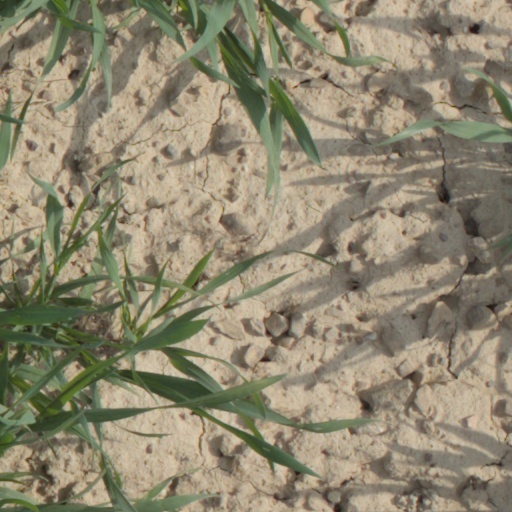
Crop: wheat